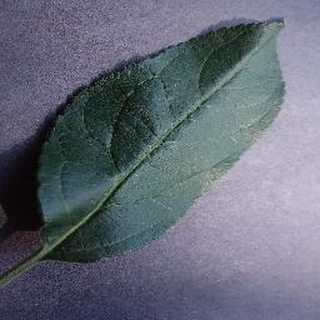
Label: healthy_apple